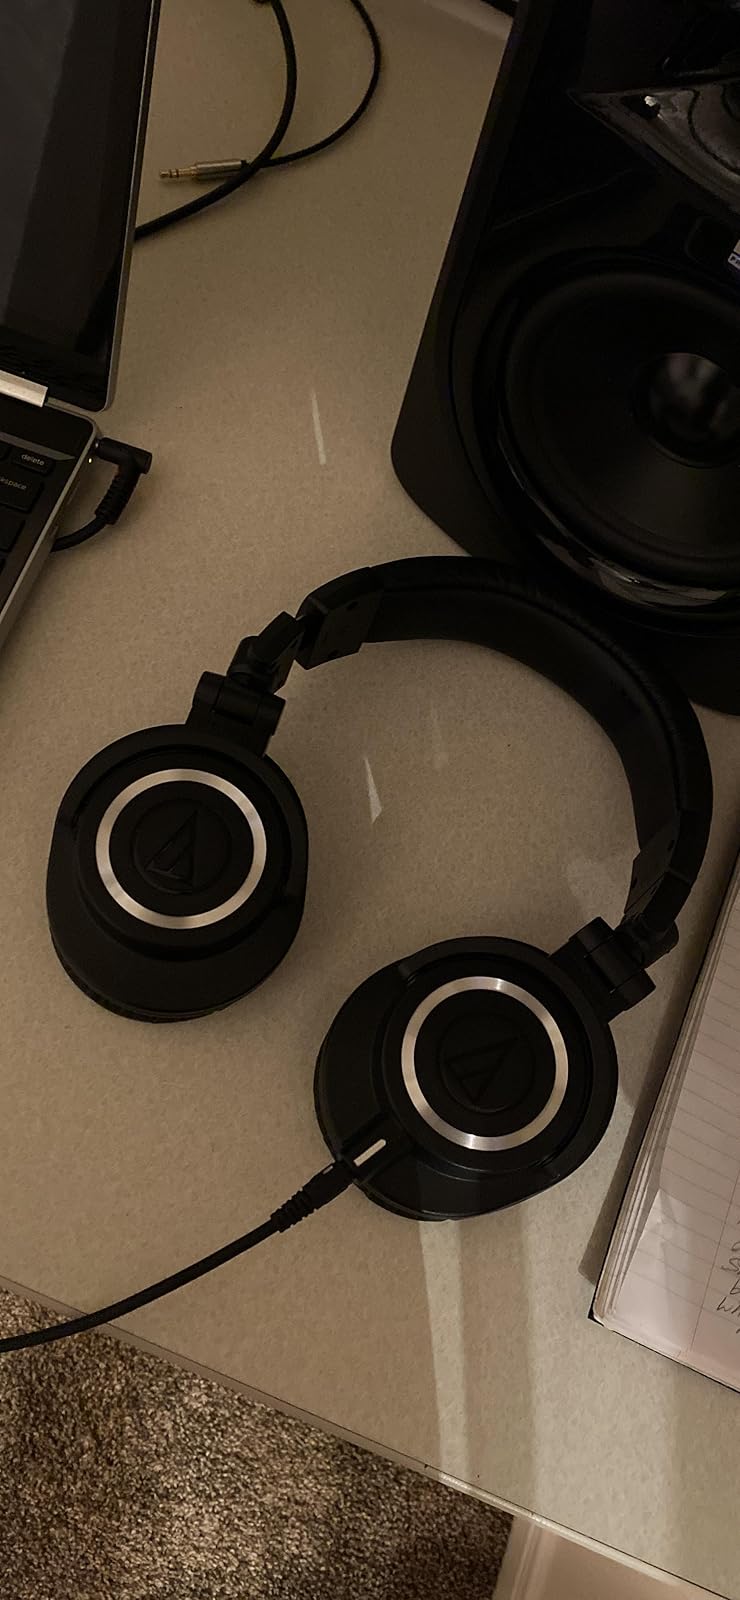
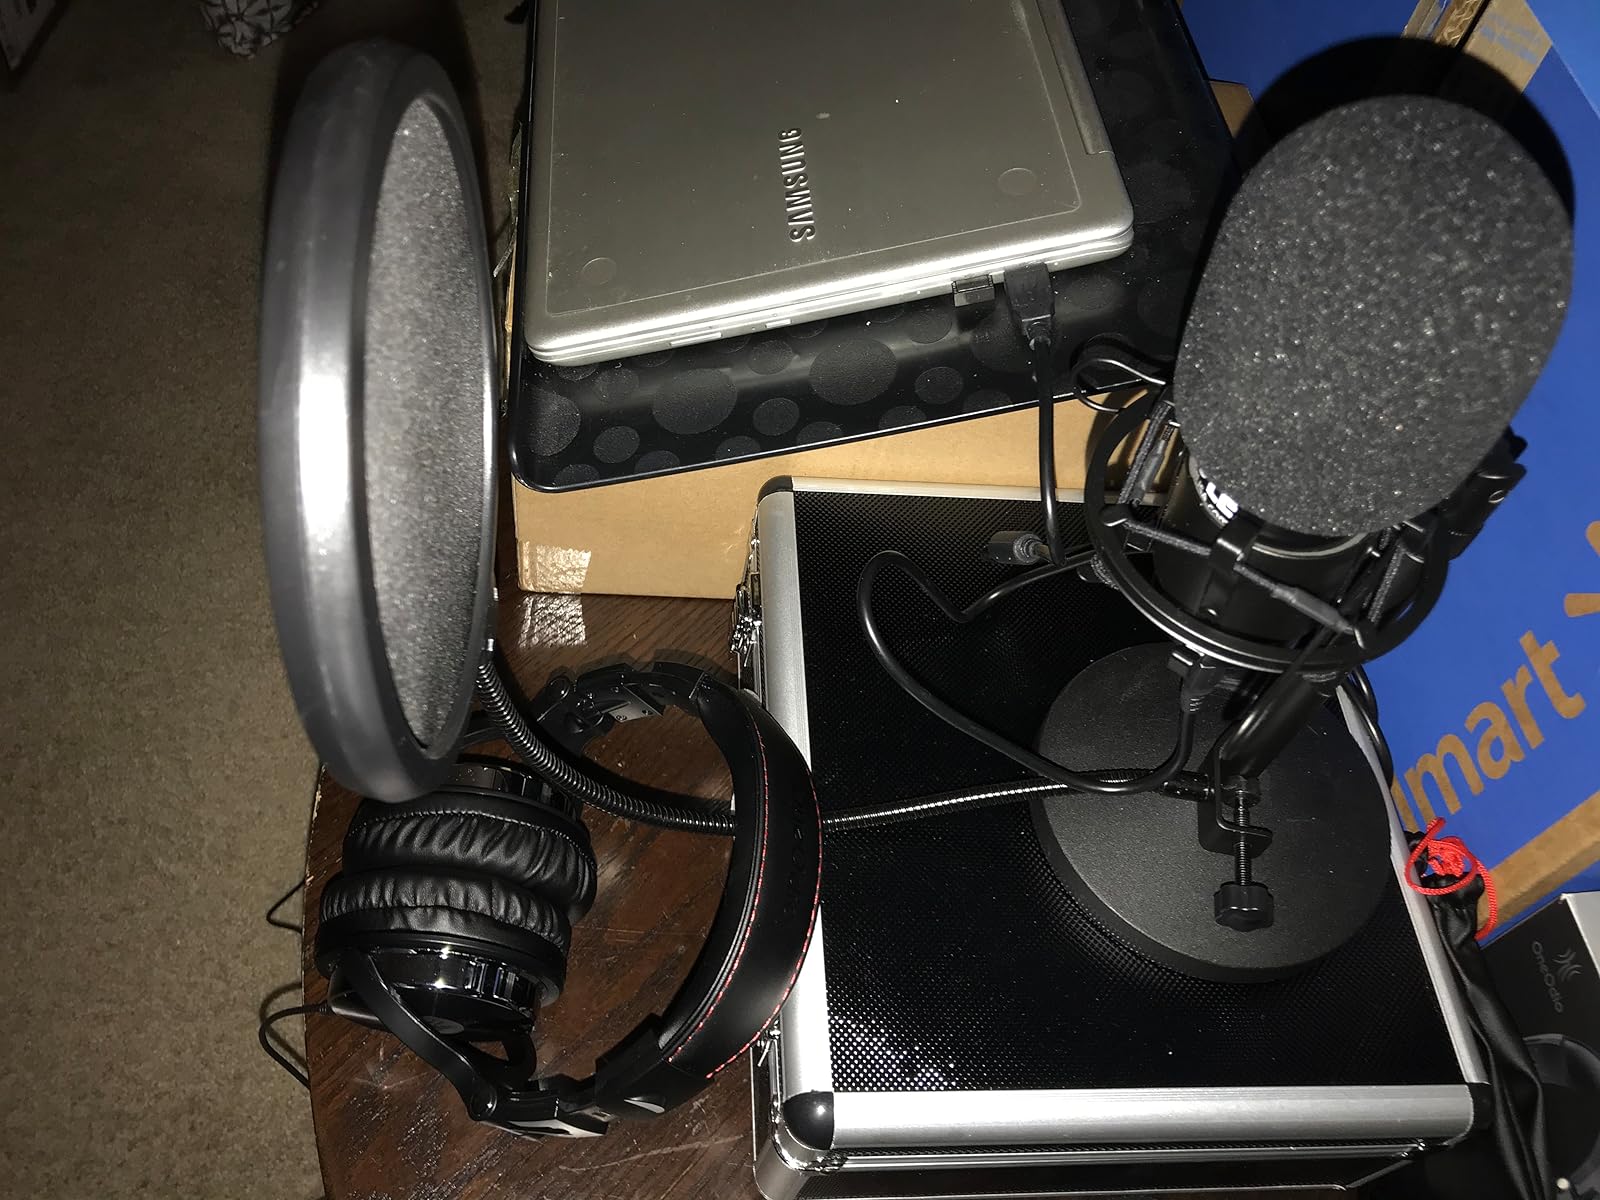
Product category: headphones
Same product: no